Prostitution in Norway

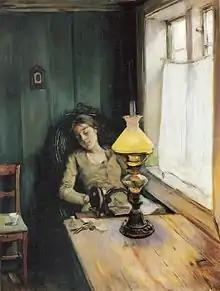
Christian Krohg: "Trett" 1885 from the "Albertine" series

In 1886, Christian Krohg wrote a novel titled "Albertine" (see illustration above) about a seamstress of that name living in what was then Christiana (Oslo) forced into prostitution by poverty and abuse. Although the book was confiscated, and Krogh was fined, the ensuing debate expedited the abolition of prostitution in Norway. Krohg also executed several paintings on the Albertine theme. Despite this, prostitution was a frequent theme in nineteenth century literature.